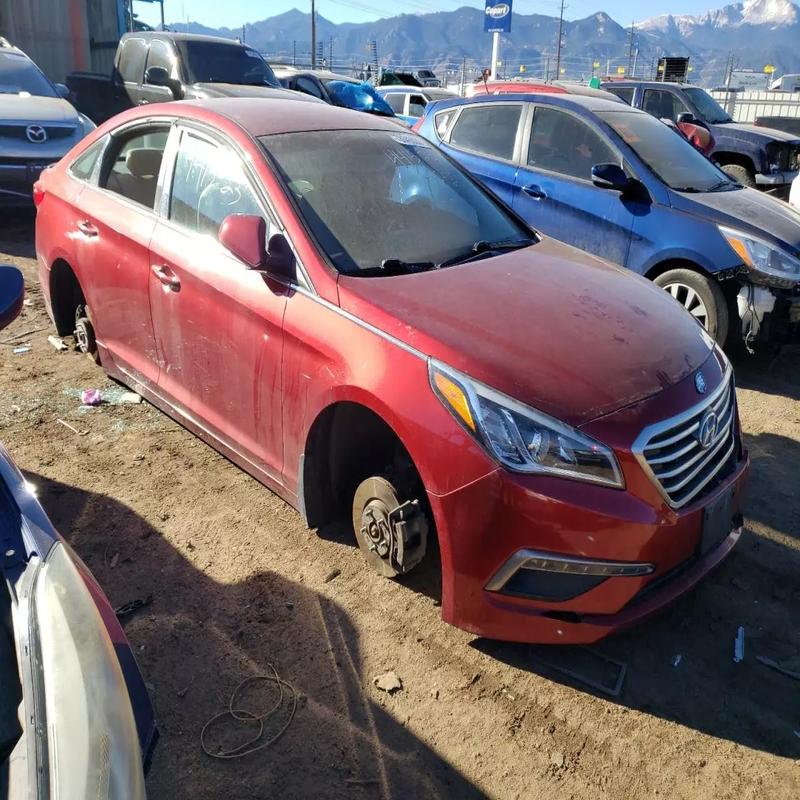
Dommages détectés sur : capot, pare-brise avant, aile avant droite, aile avant gauche, porte avant droite, porte avant gauche, porte arrière droite, porte arrière gauche, aile arrière droite, aile arrière gauche, malle, feu arrière droit, feu arrière gauche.
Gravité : majeur